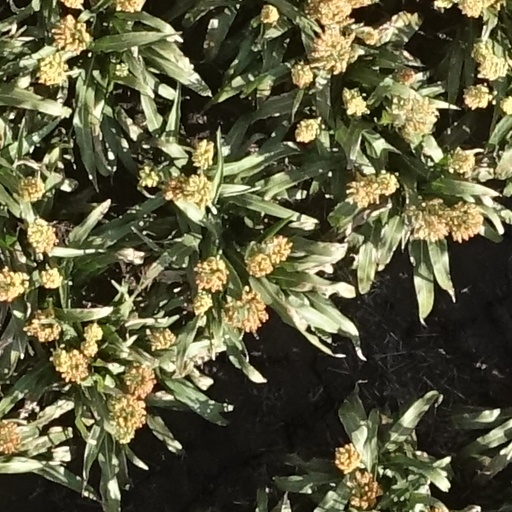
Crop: sorghum